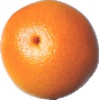
Label: Grapefruit Pink 1